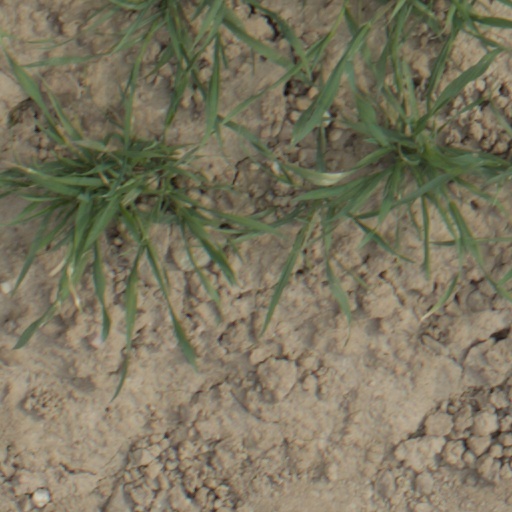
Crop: wheat